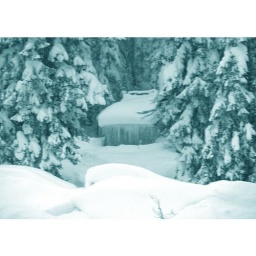
Frozen house in giant Christmas tree forest